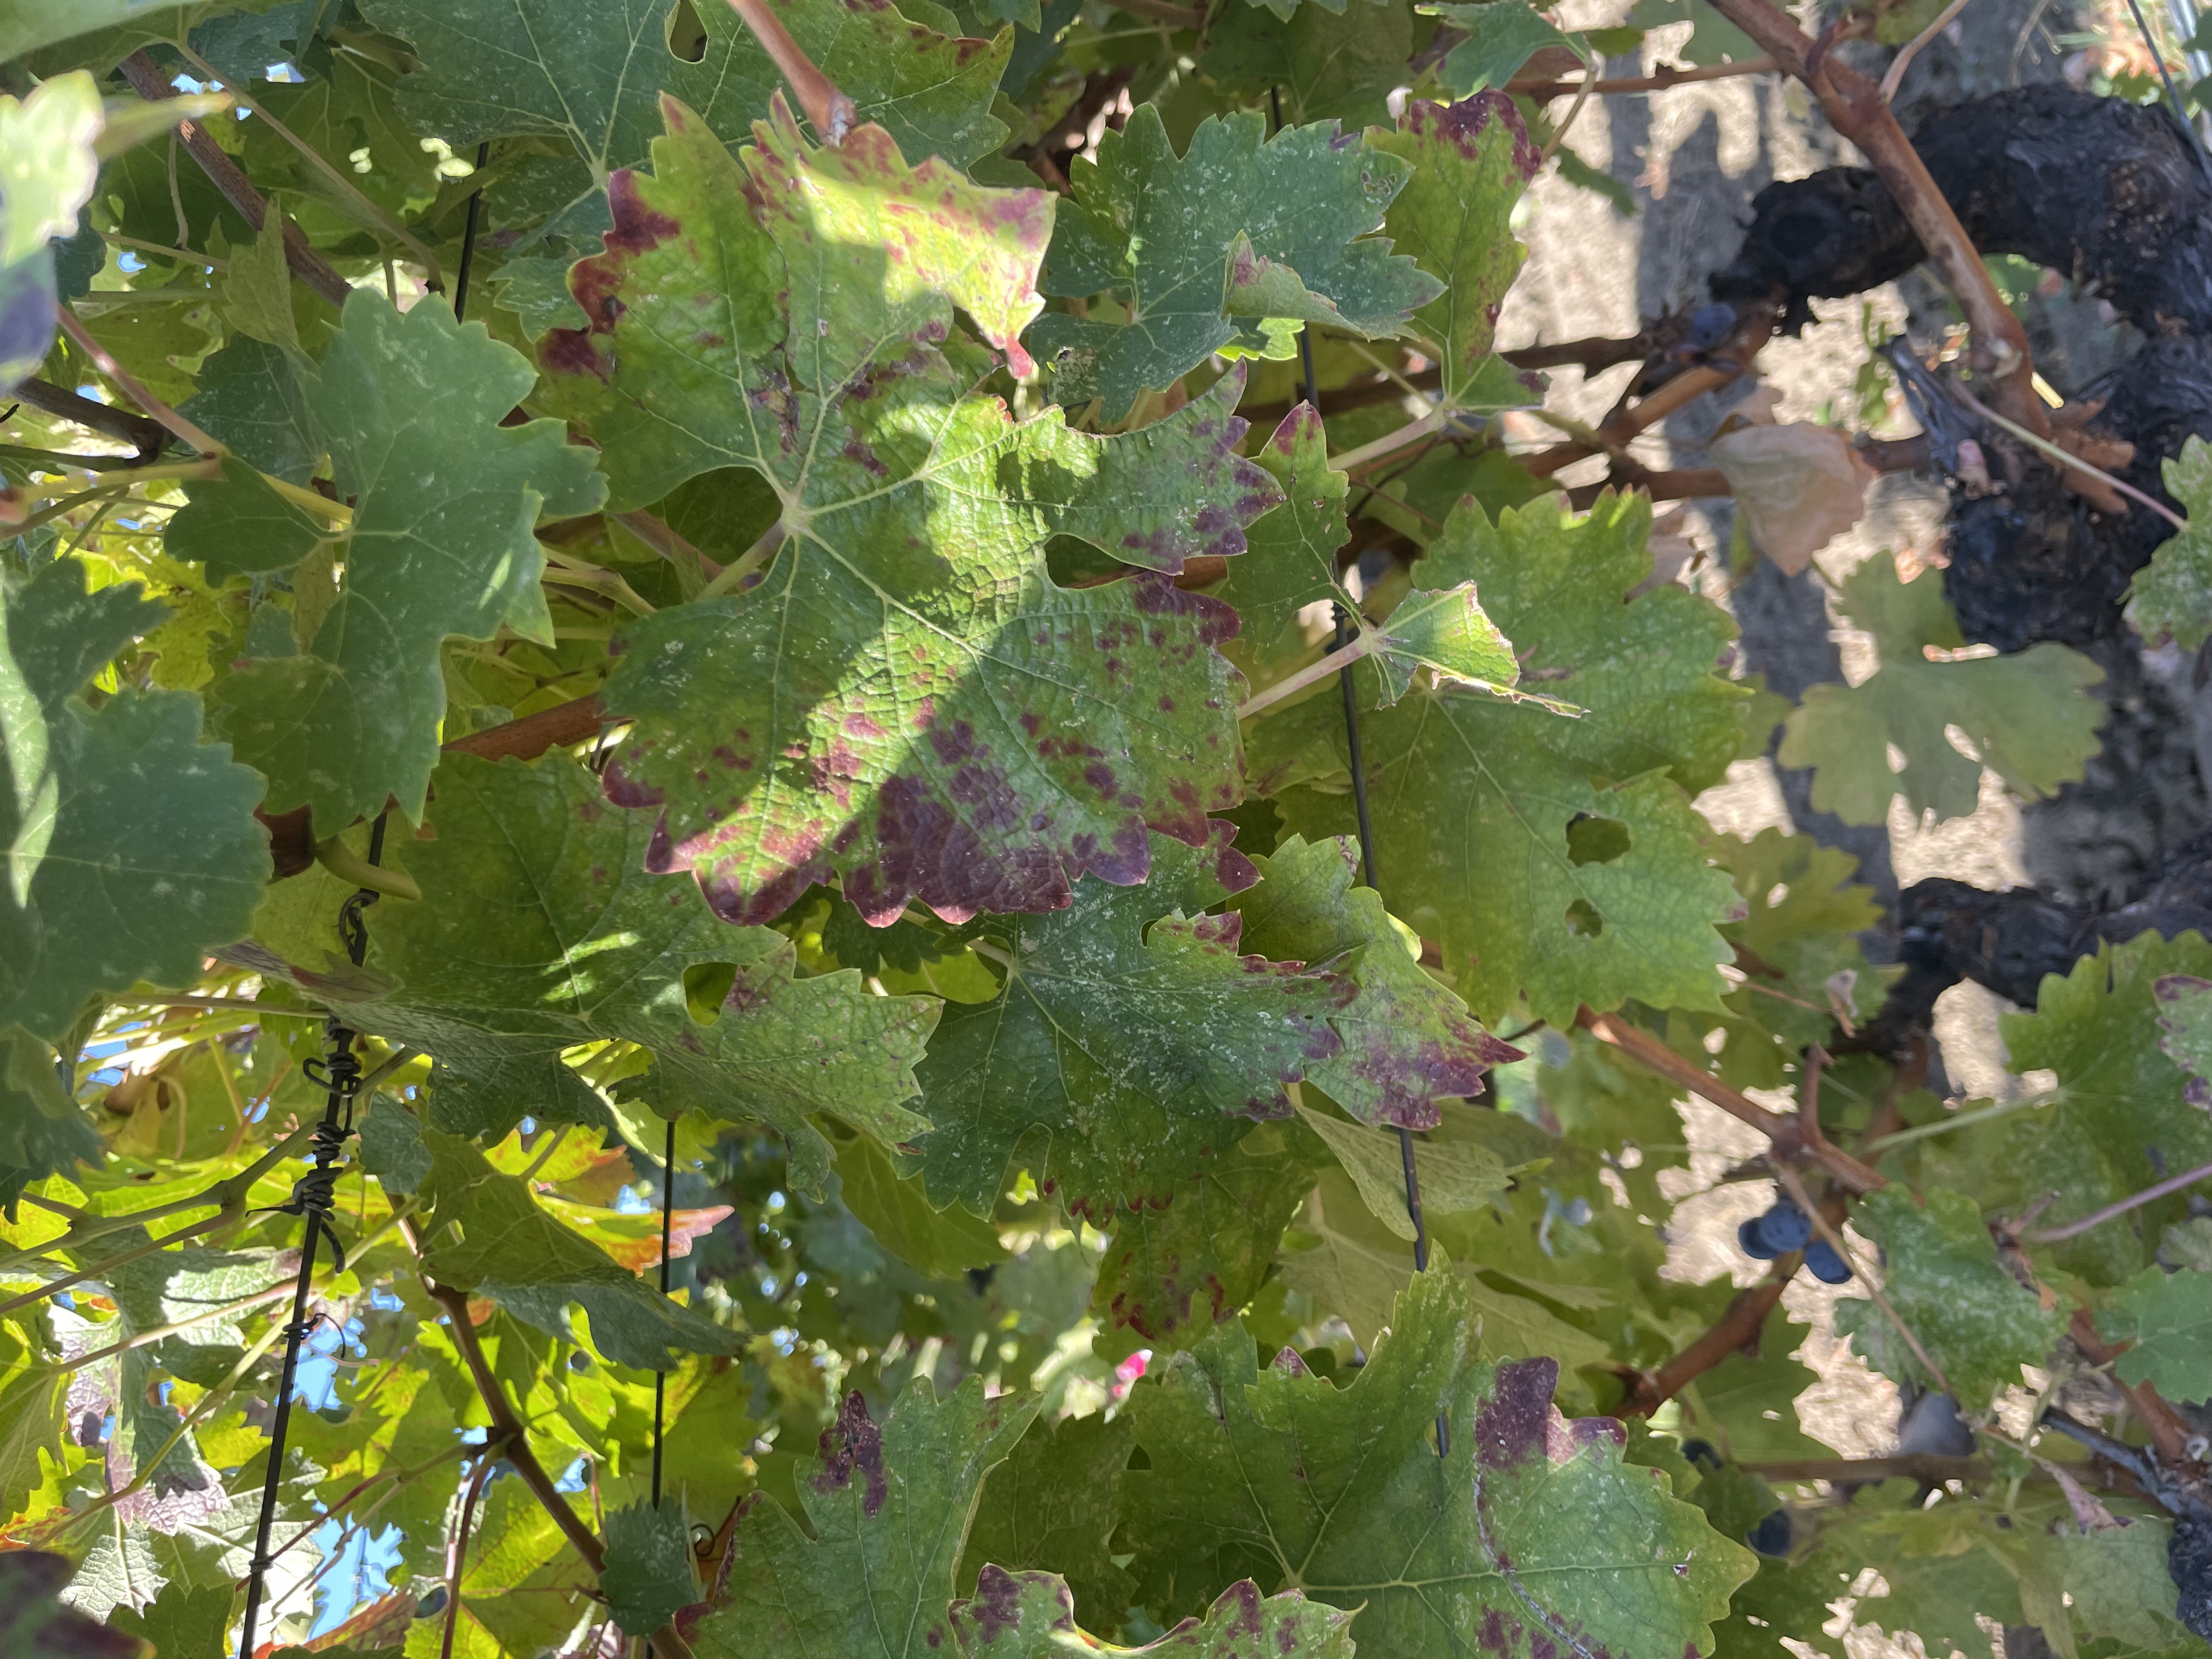
Label: Leafroll 3